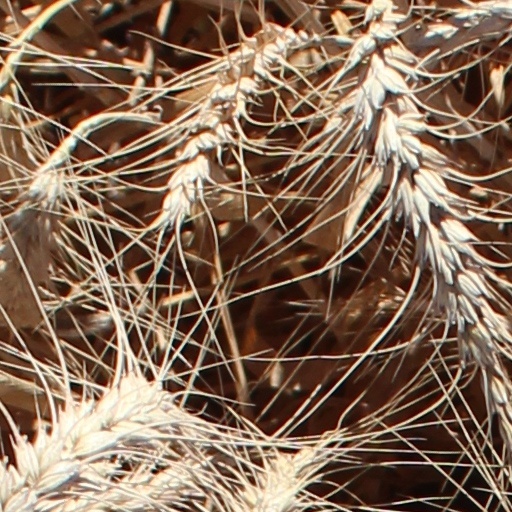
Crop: wheat